Chicago Aurora and Elgin Railroad

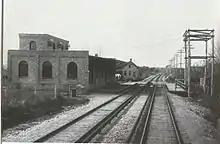
The AE&C station at Lombard (left), pictured in 1902. The station doubled as an electrical substation.

AE&C purchased a lot south of Batavia and constructed a power station to provide electricity. Commercial electric power was not yet available at the time, so the railroad needed to provide its own power for the third rail. Steam boilers were fed with coal provided by the Chicago, Burlington & Quincy Railroad. On April 11, 1902, they signed a contract with General Electric to provide electrical generators, transformers, and converters for the powerhouse. The line completed a network of utility poles through the right-of-way, allowing communication and power exchange between electrical substations along the track in Aurora, Warrenville, and Lombard. A fifth station was built southeast of Wayne for the Elgin branch. The substations converted the alternating current in the power lines to a lower-voltage direct current for use in the third rail. After its completion, the power station also provided power for at least three small trolley lines and several Fox Valley communities.